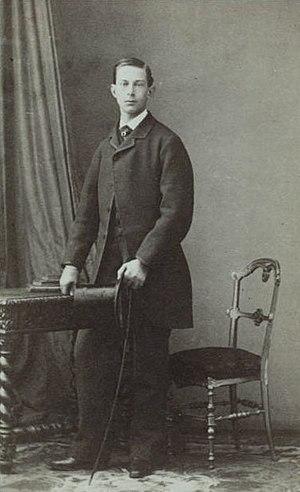
L’élection au trône de Roumanie de 1866 se produit après la déposition du prince Alexandre Jean Cuza ; elle poursuit l'objectif de donner aux principautés unies de Moldavie et de Valachie un nouveau souverain.